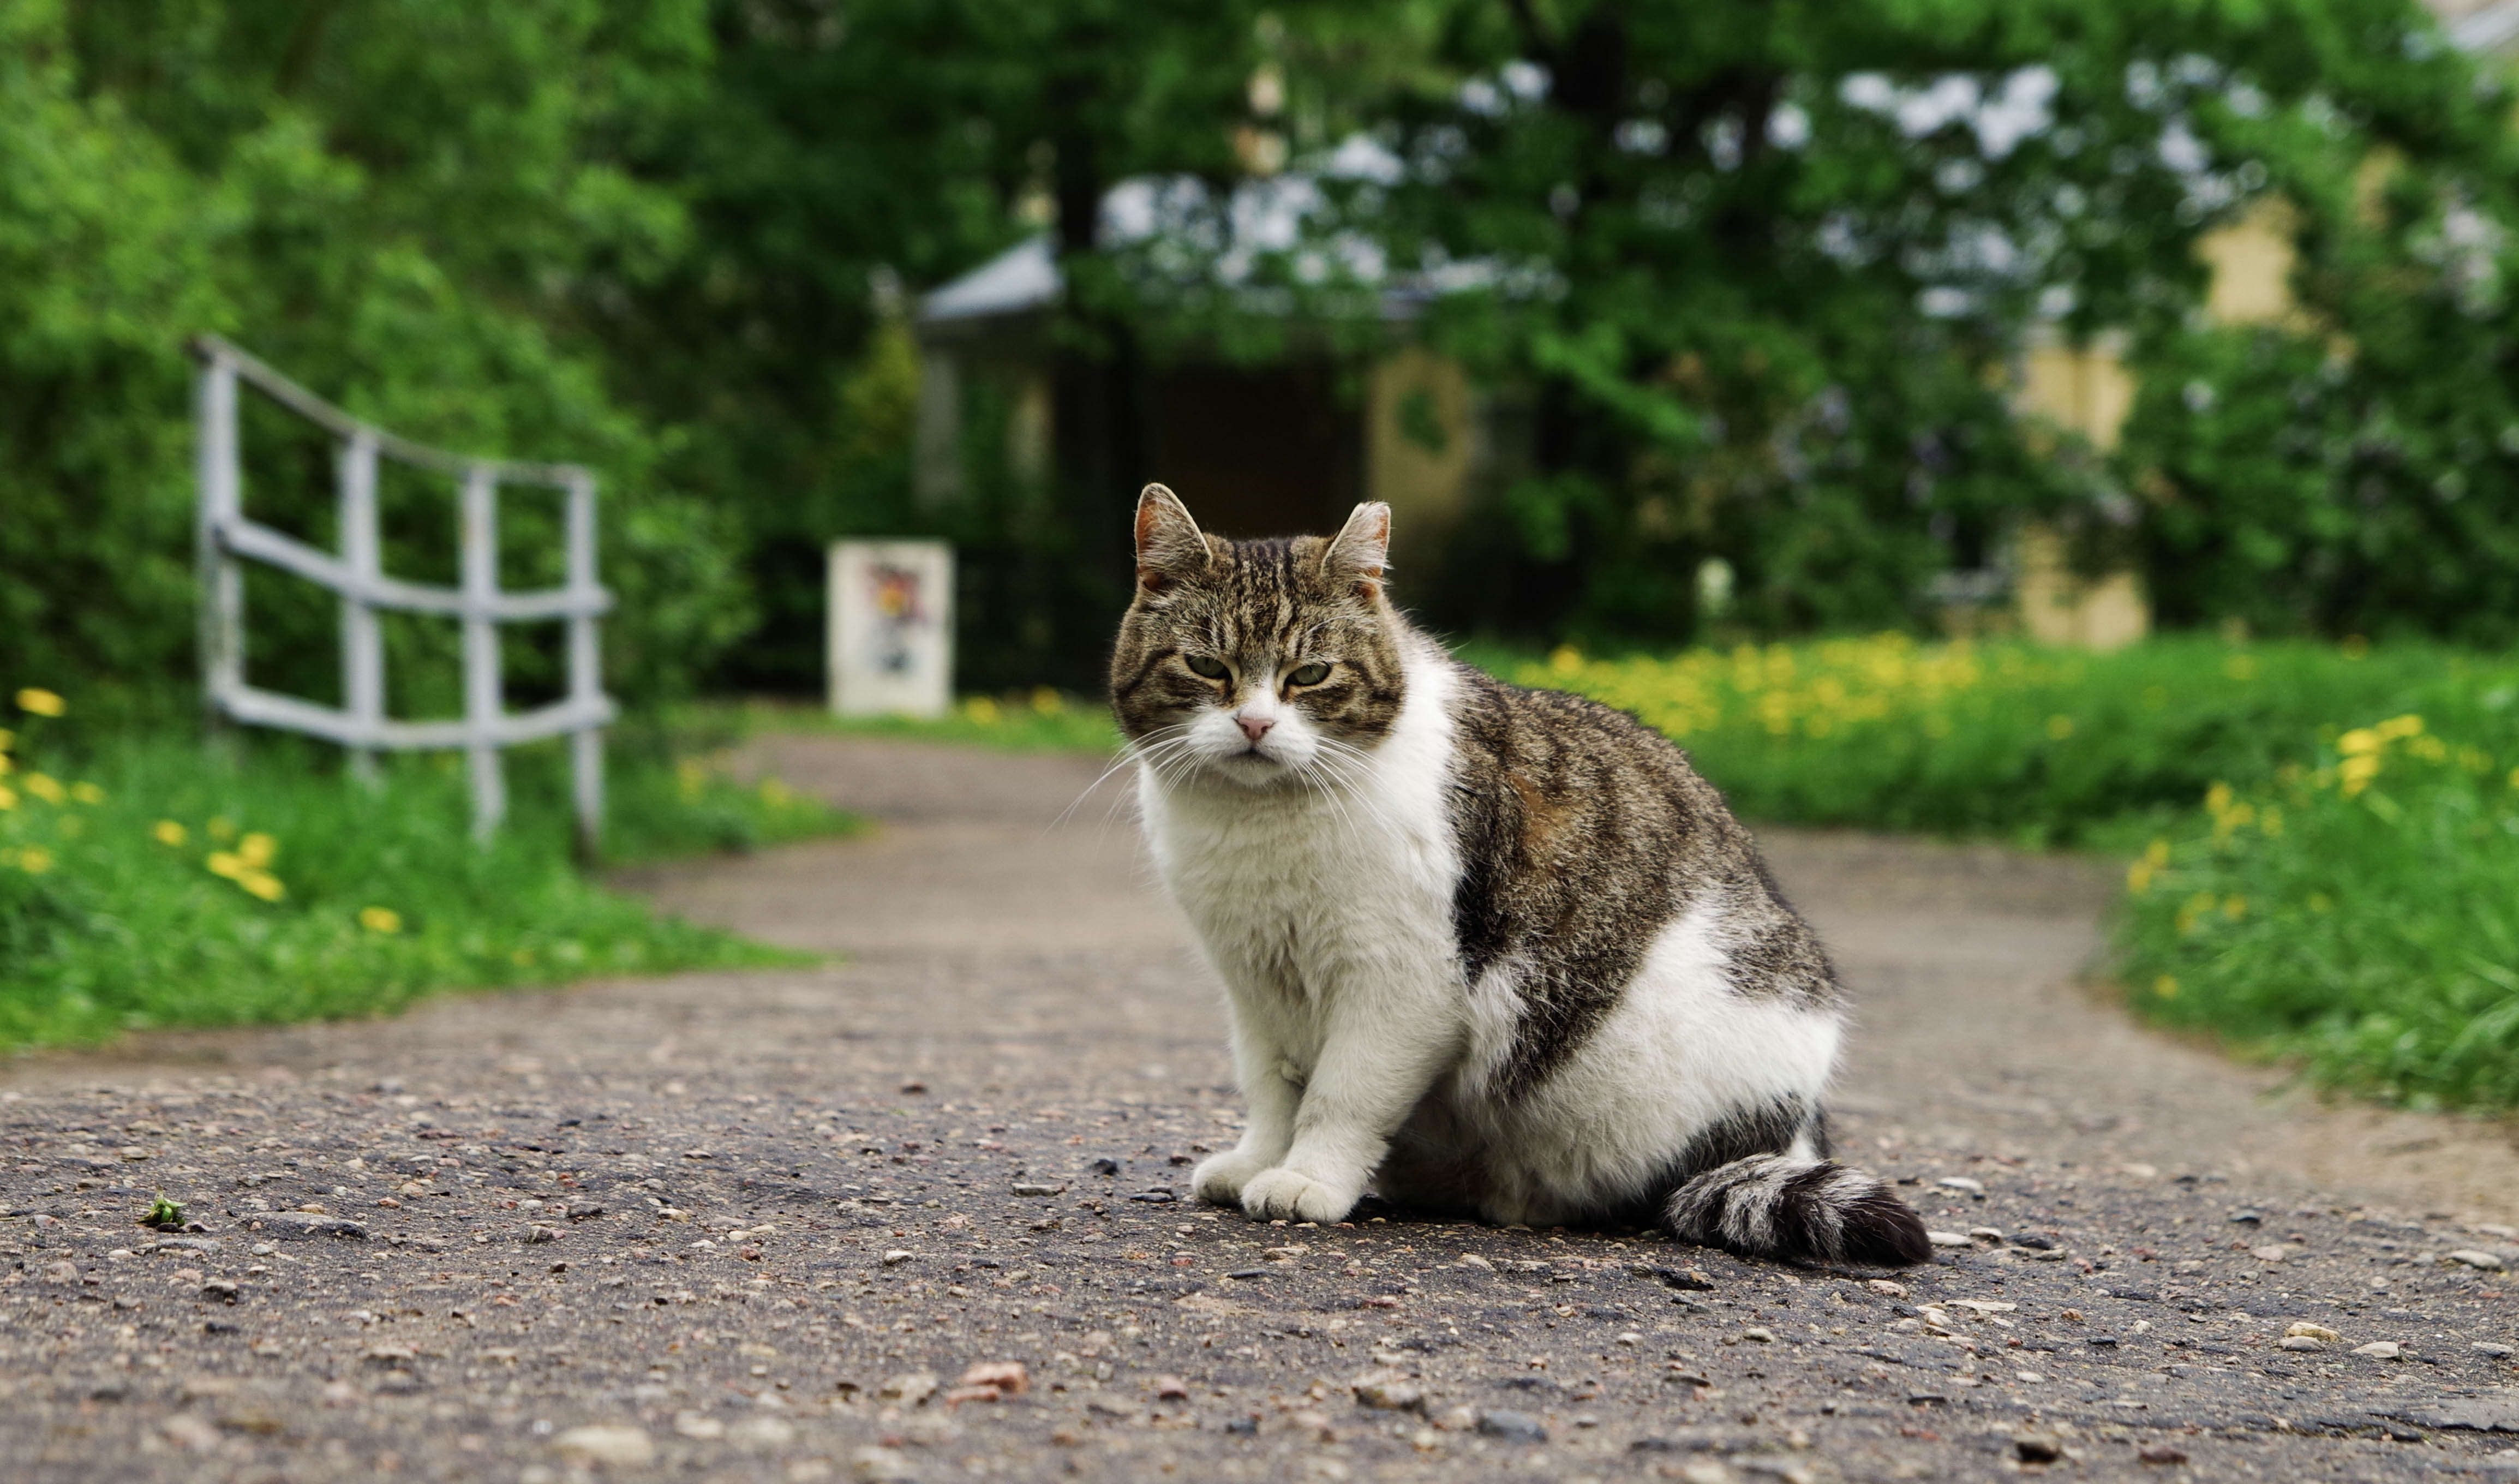
cat, mammal, small to medium sized cats, felidae, whiskers, aegean cat, domestic short haired cat, european shorthair, carnivore, american wirehair, wild cat, tabby cat, grass, snout, polydactyl cat, wildlife, organism, tail, plant, munchkin, fawn, rusty spotted cat, kitten